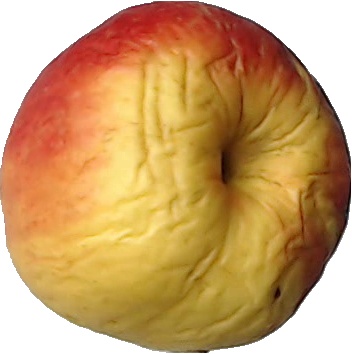
Label: apple_red_yellow_1